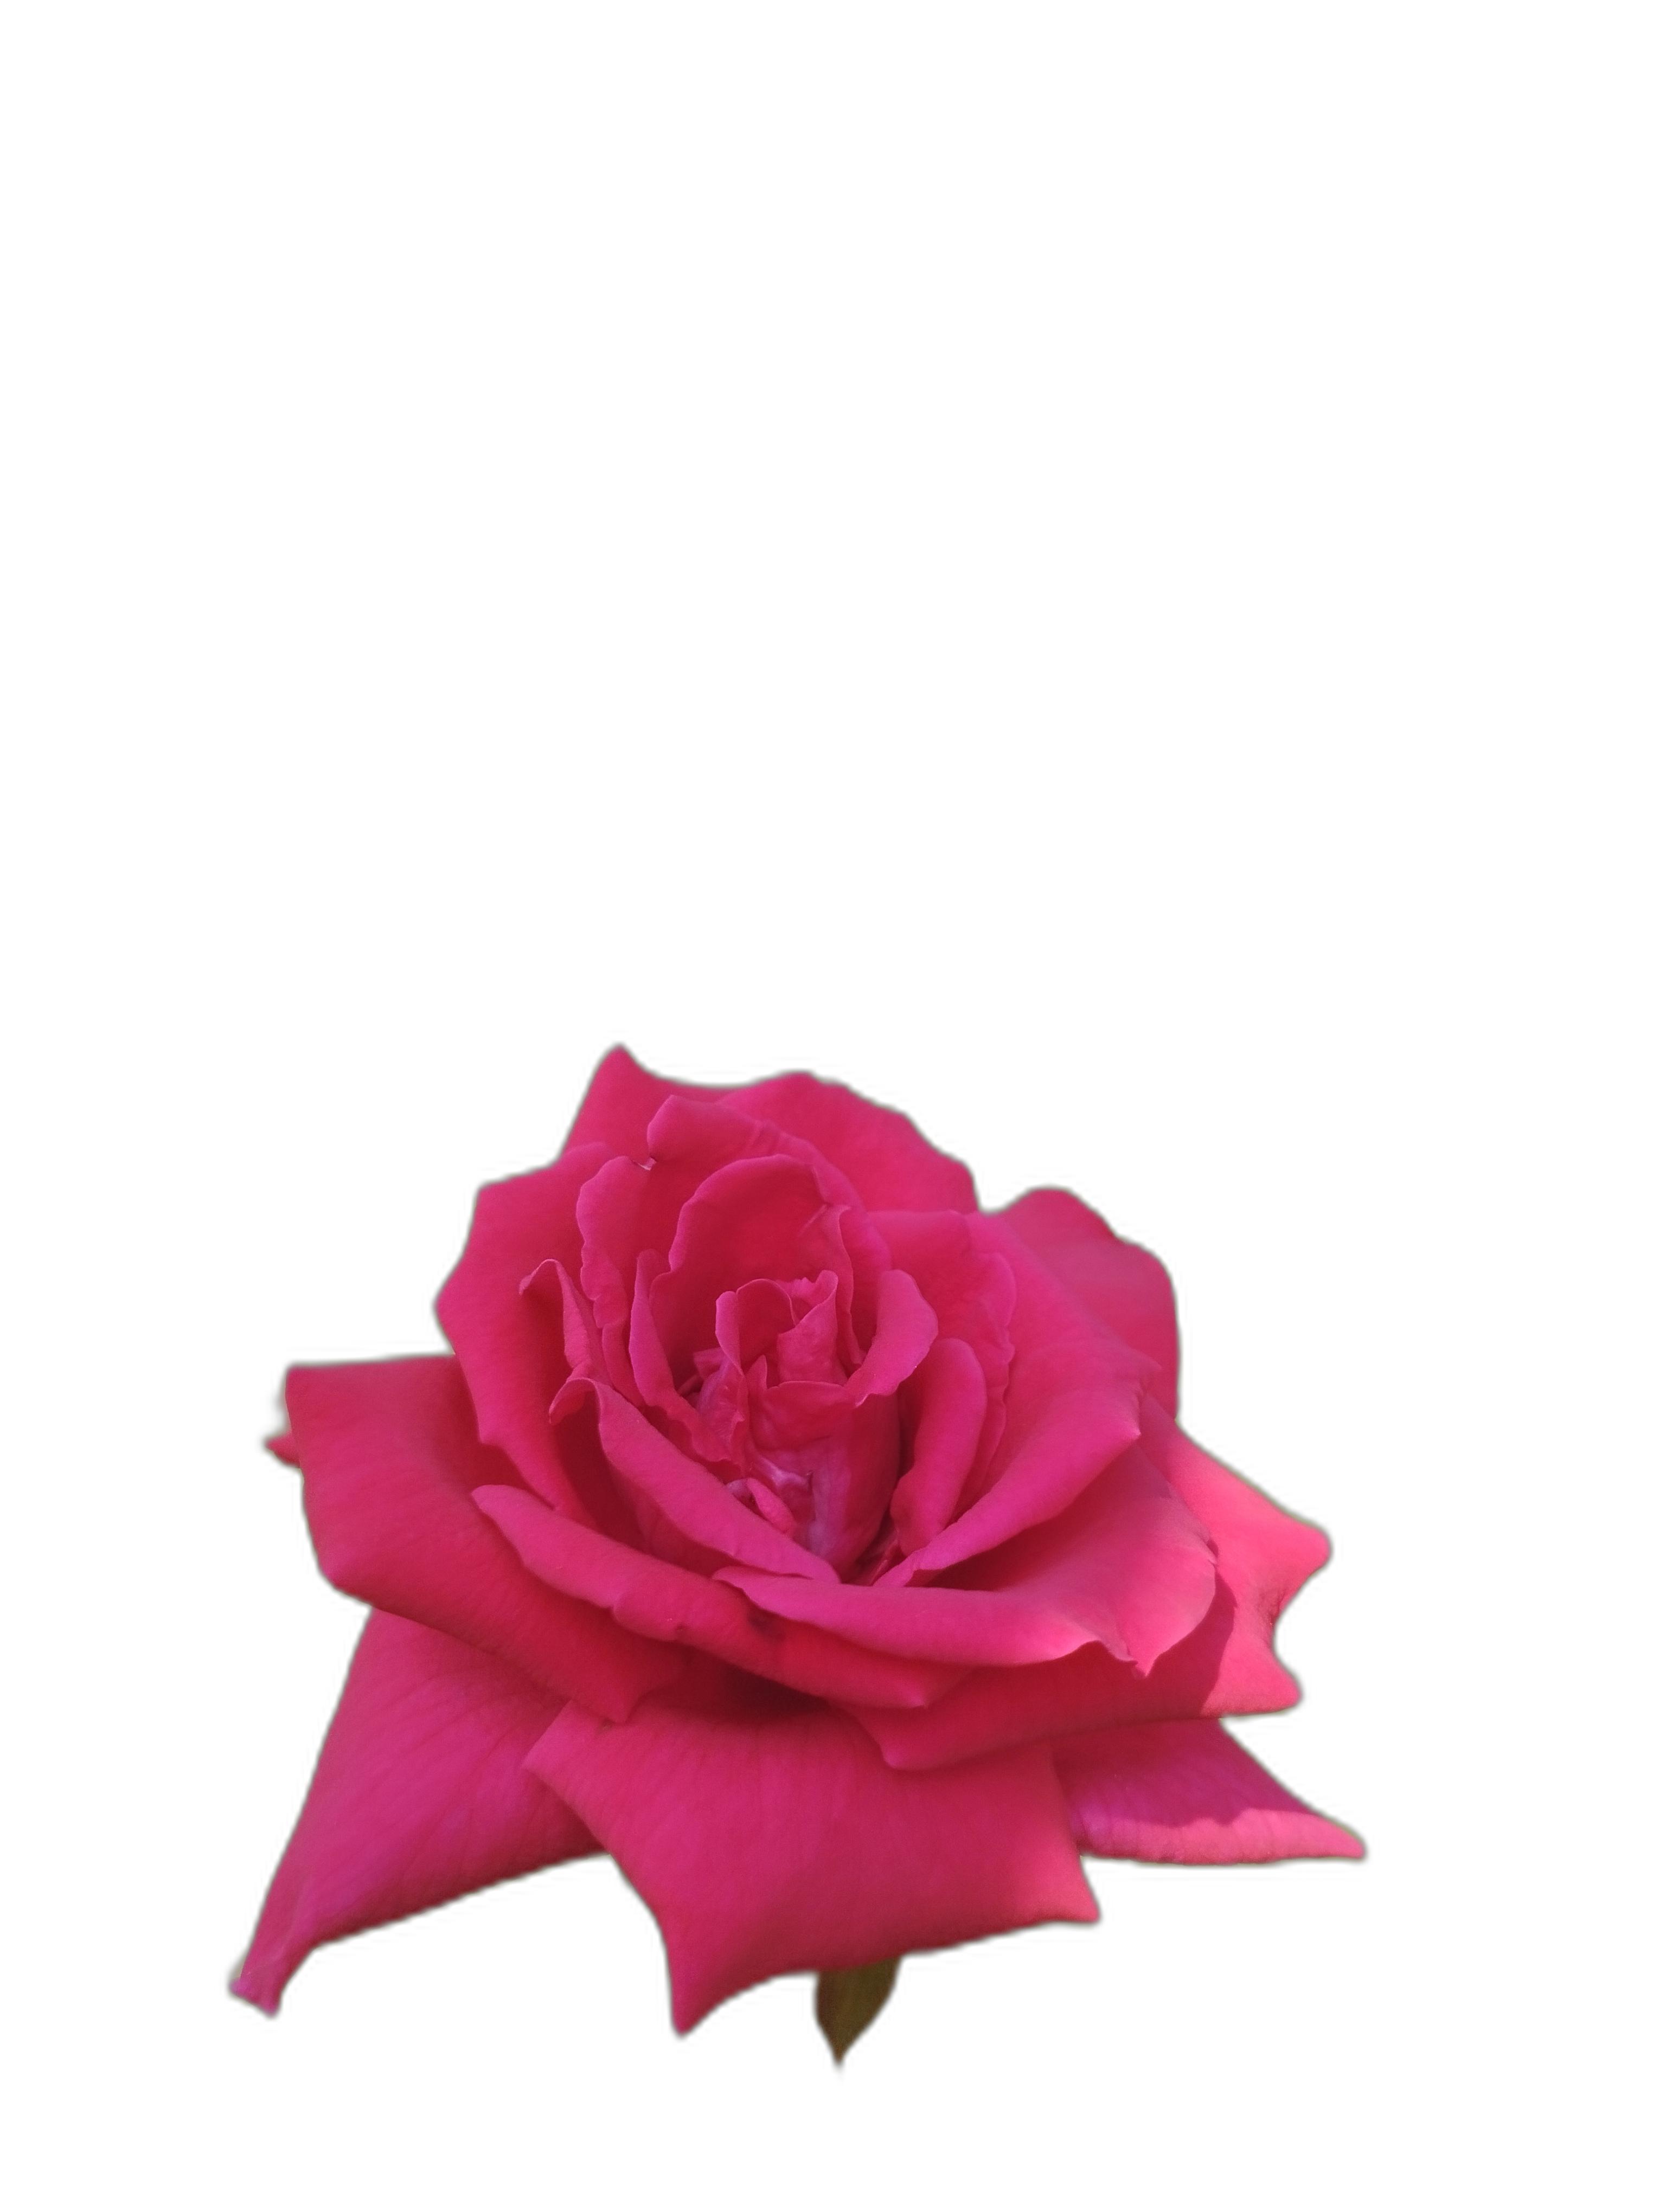
Label: Rose